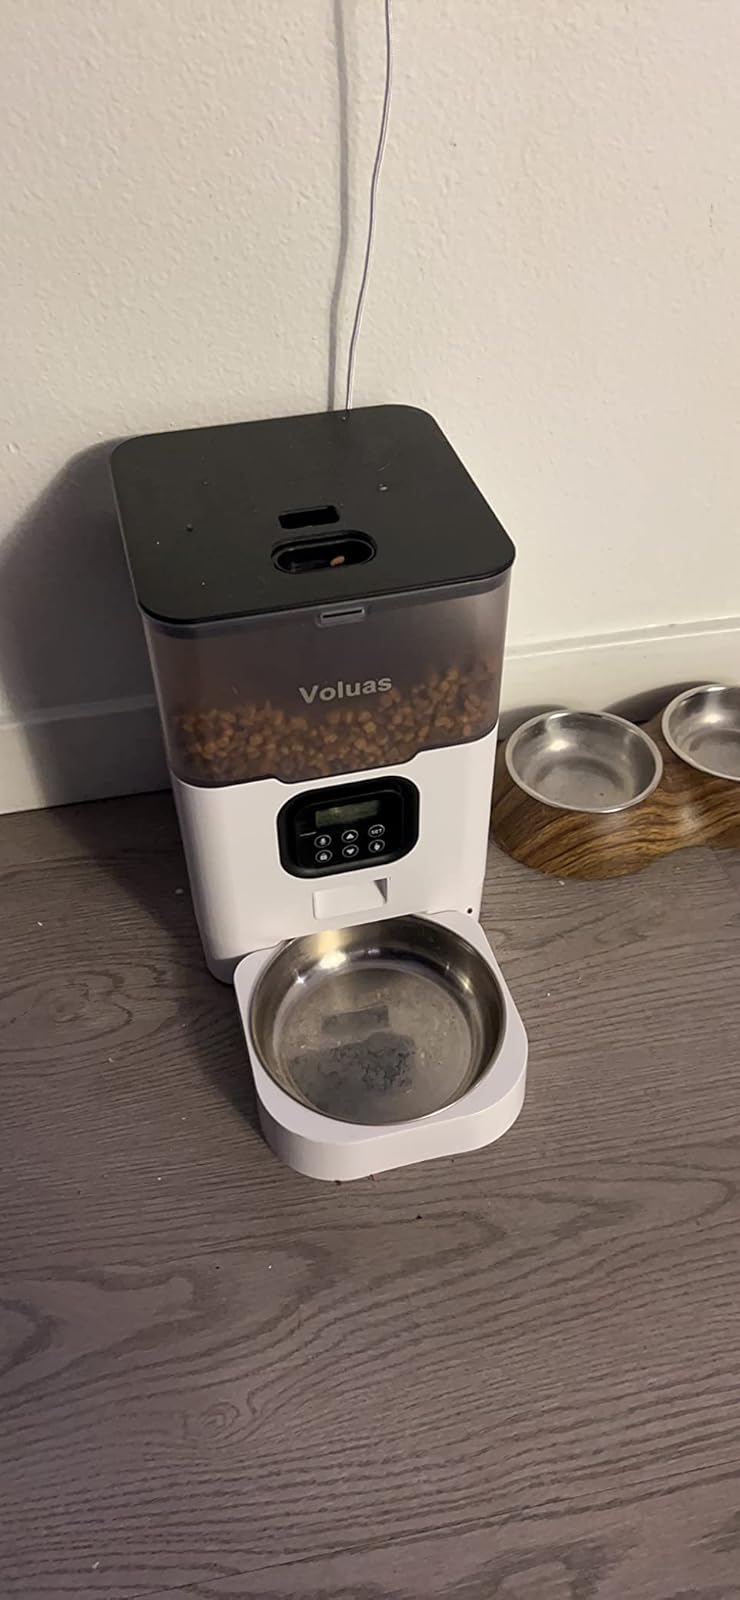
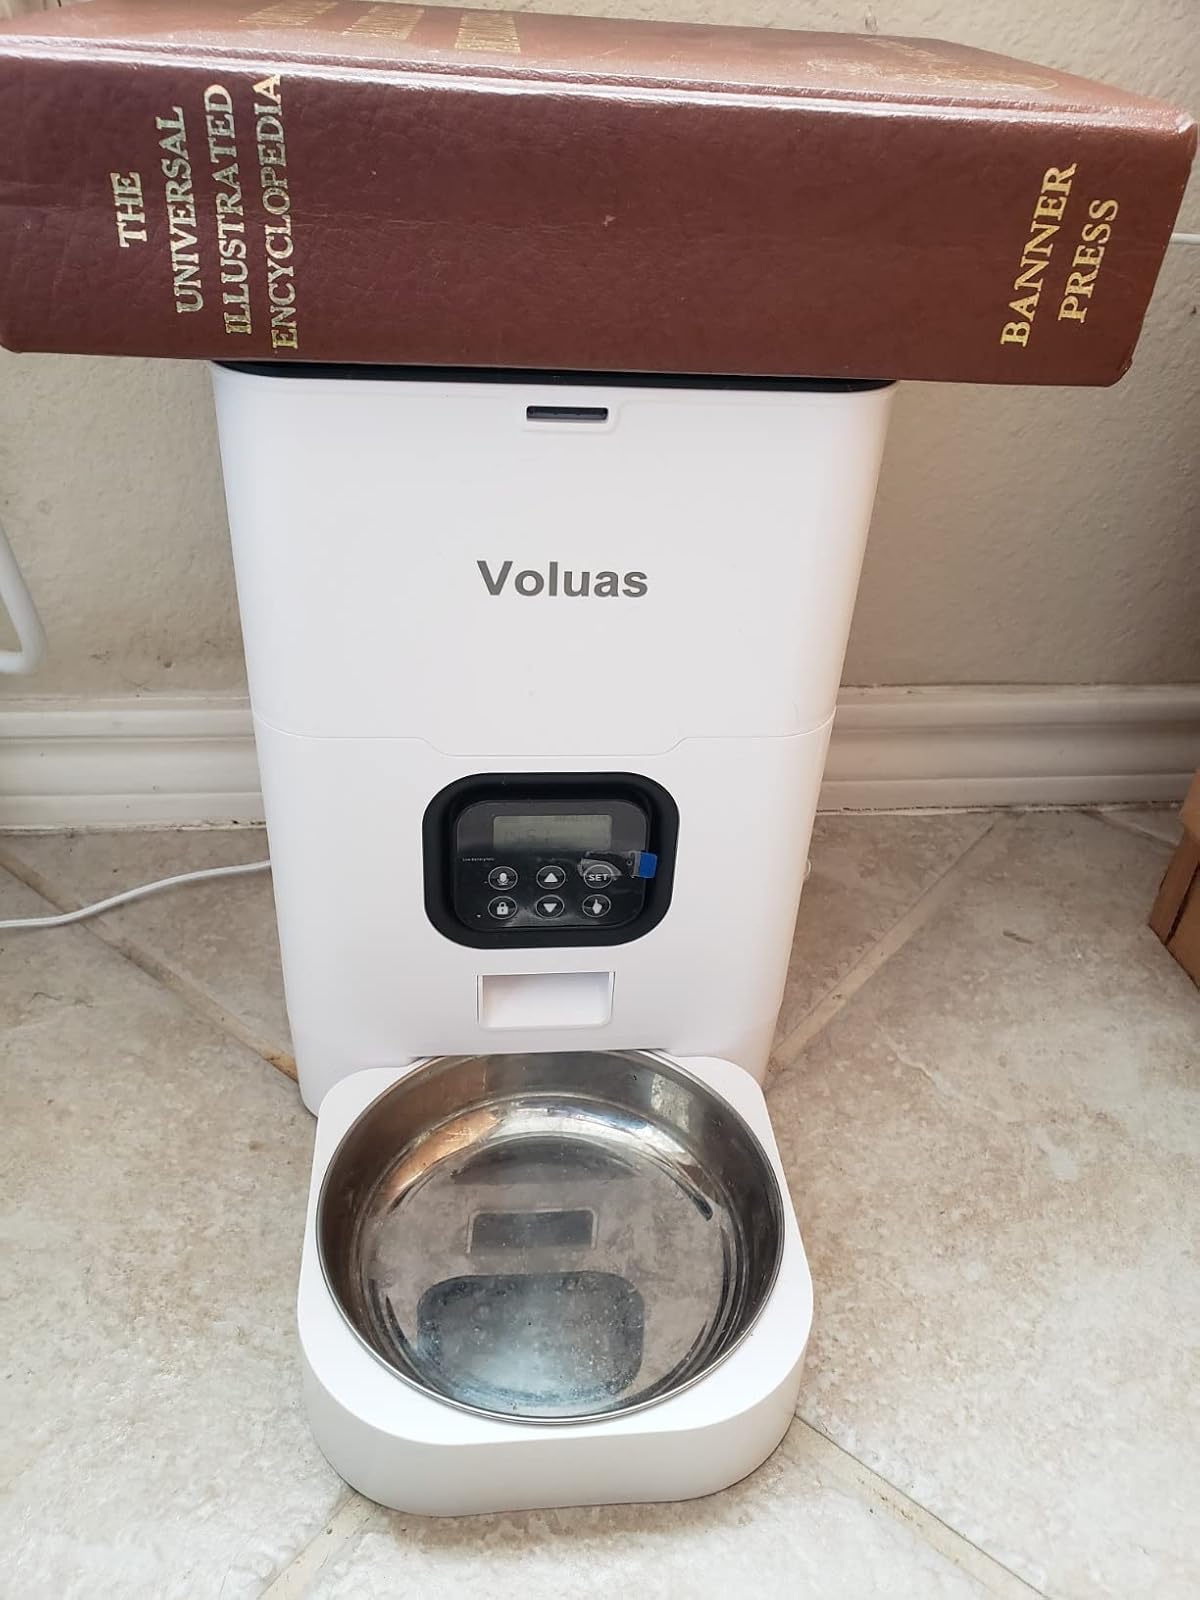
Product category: items_feeder
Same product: no